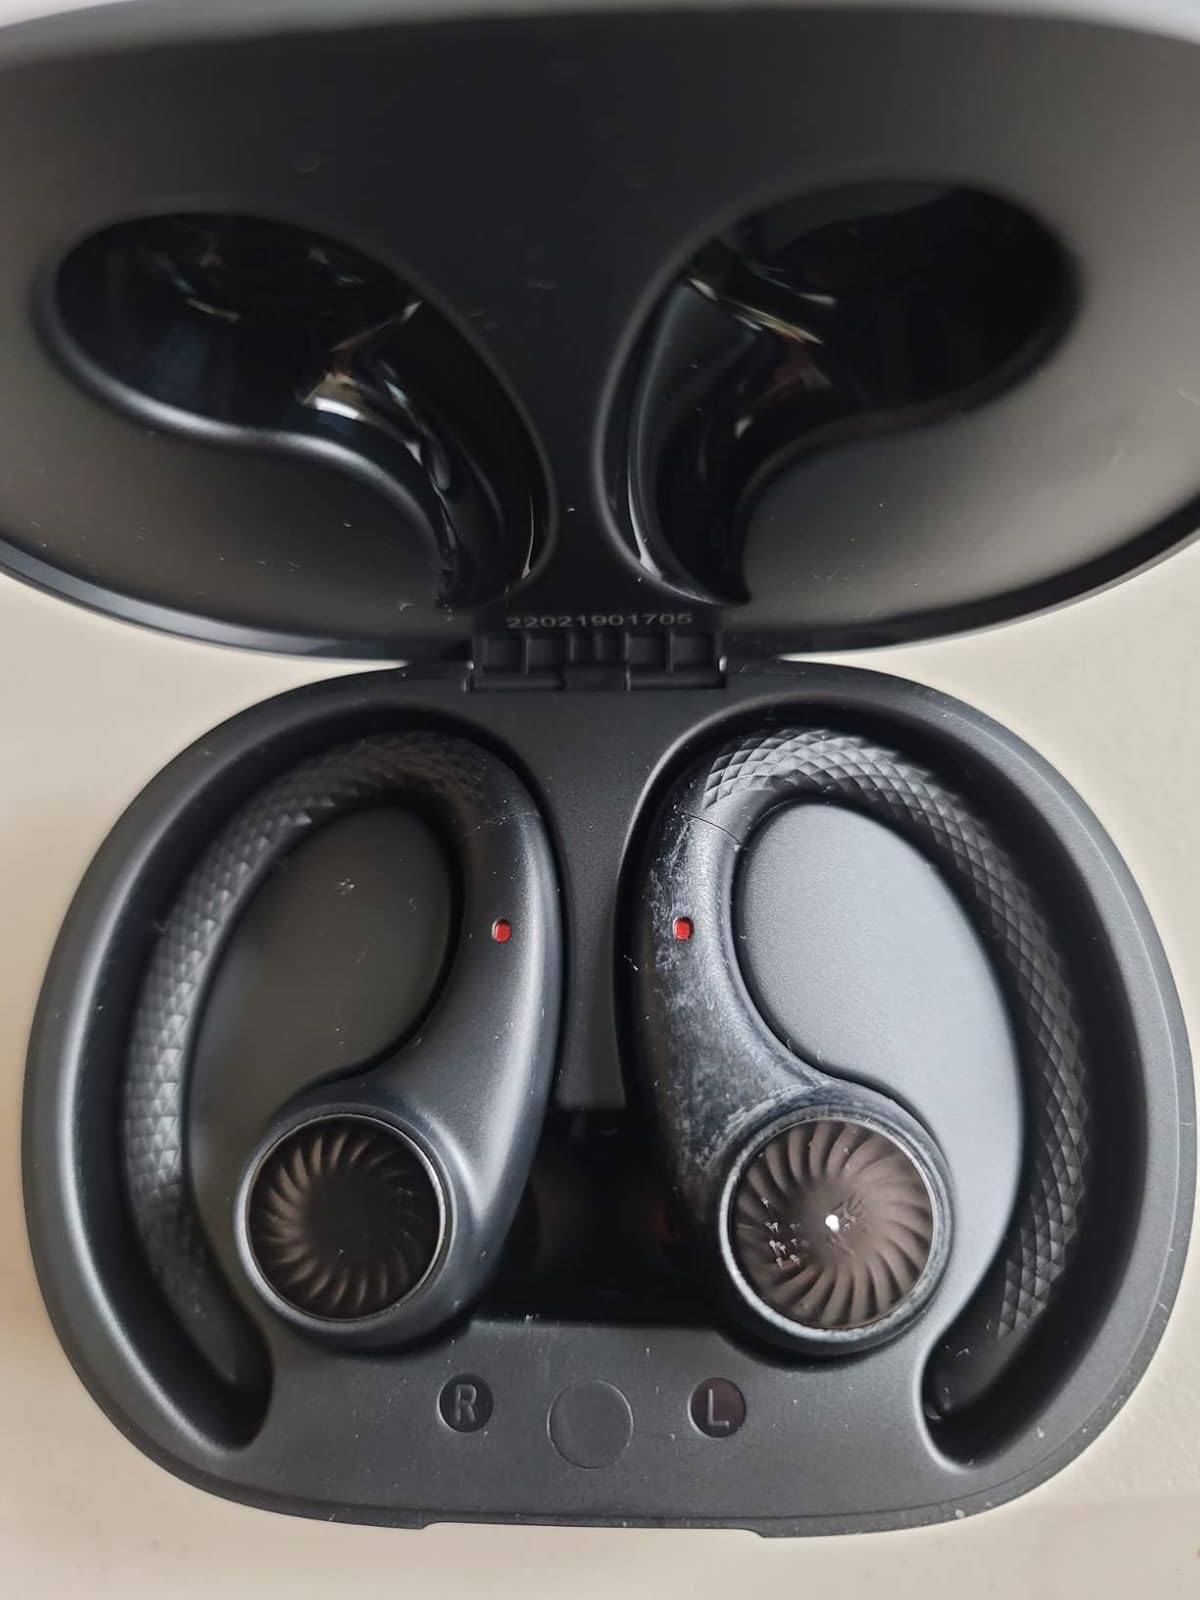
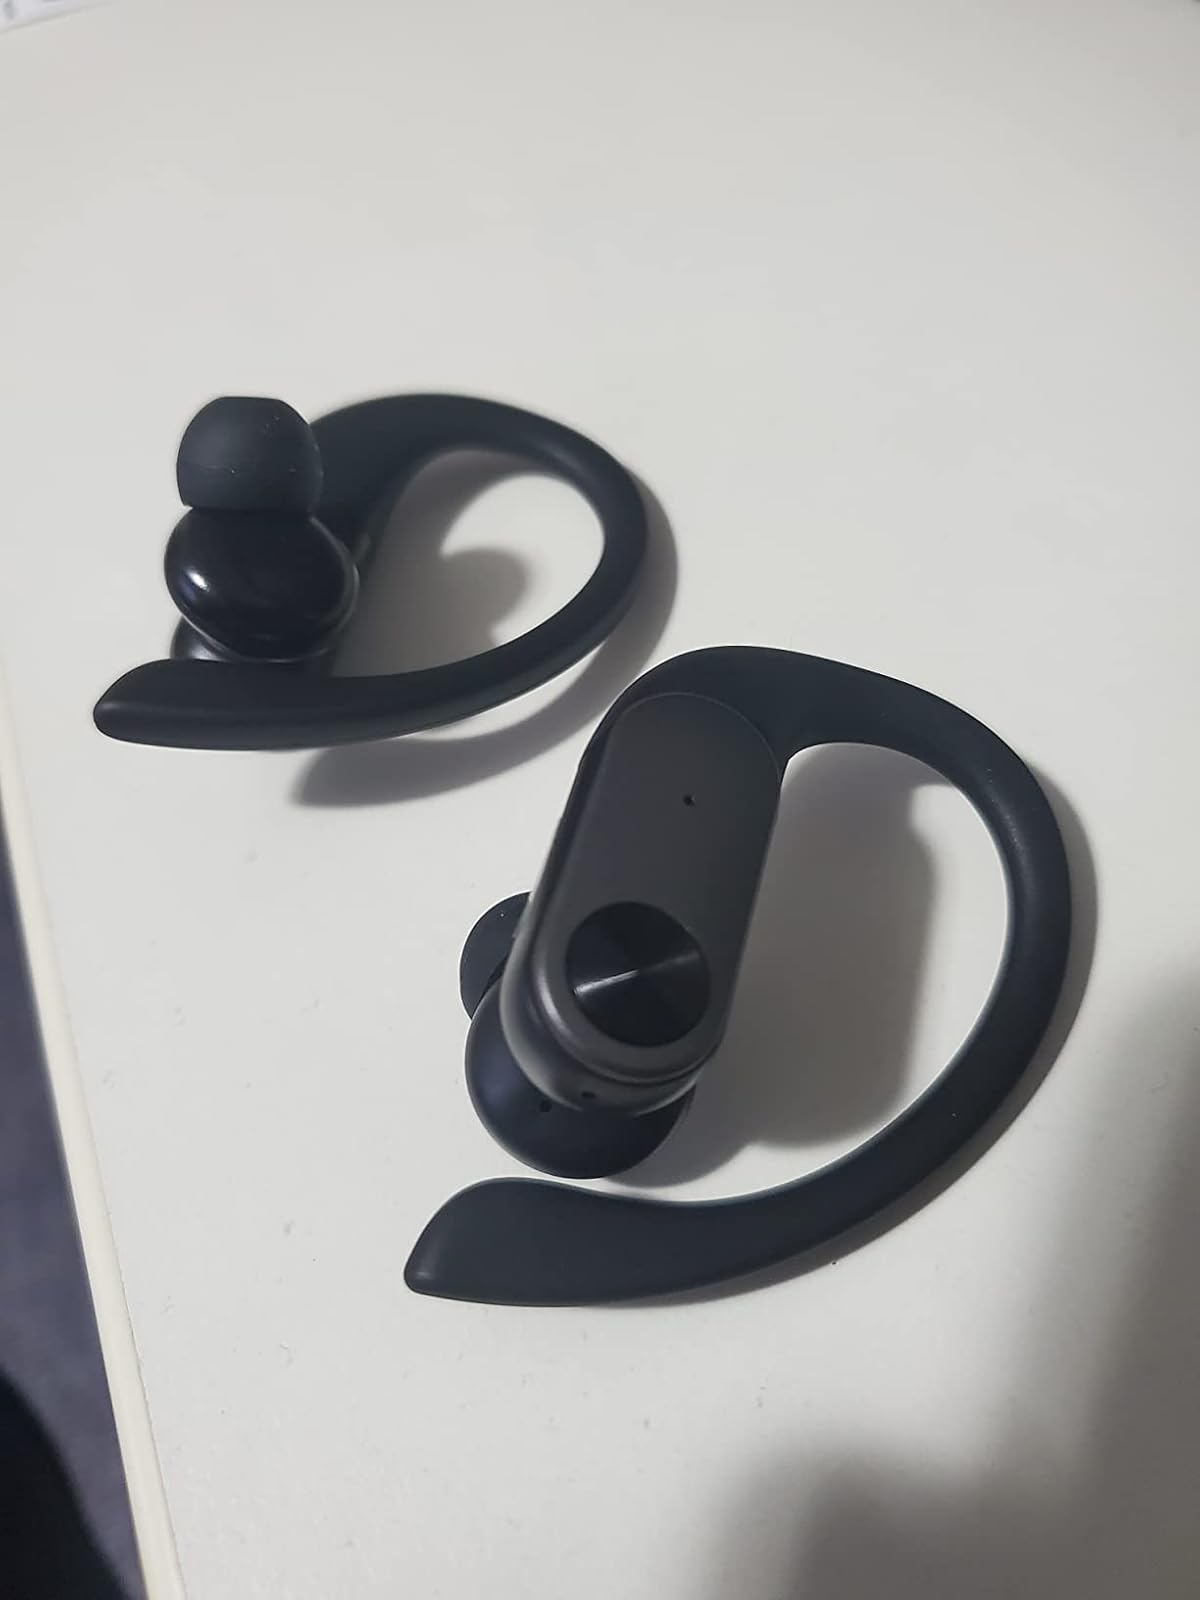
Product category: earbuds
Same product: no